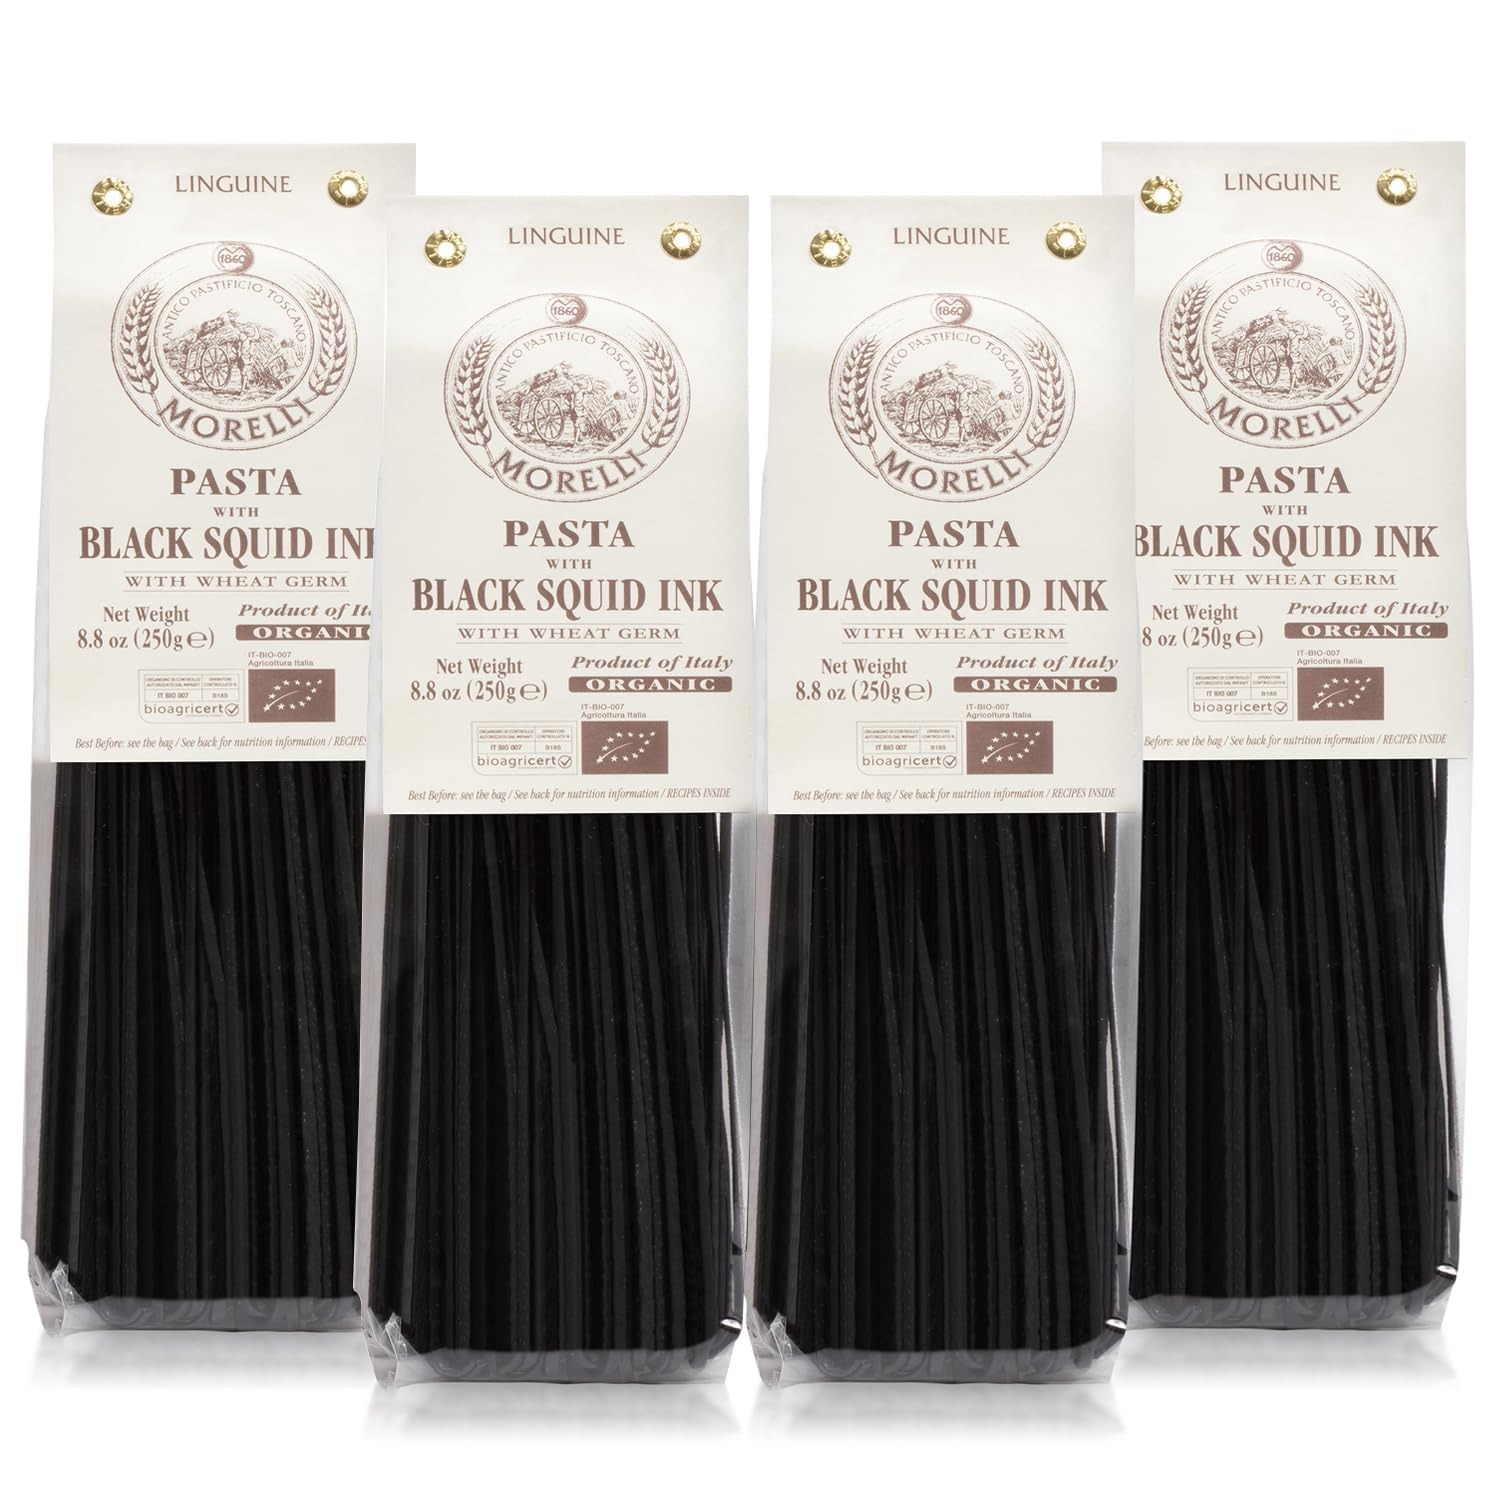
Item Name: Morelli Squid Ink Pasta Linguine- Organic Italian Pasta - Black Pasta Noodles - Durum Wheat Semolina - Nero Di Seppia Made in Italy - 8.8oz / 250g (pack of 4)
Bullet Point 1: GOURMET ITALIAN LINGUINE - Handmade with high grade durum wheat from Tuscany and added wheat germ (the heart of the grain itself). This dried pasta is quite dense and absorbs sauces well to give a more succulent and full-bodied flavor to your cooking.
Bullet Point 2: UNIQUE FLAVOR - Morelli black squid ink pasta with wheat germ to create a rich, nutty bite.
Bullet Point 3: HEALTHY - High in protein (8 gr), this black pasta a great way to get more protein into your day. Stay full for longer. The Wheat germ contains vitamin A, D, E, and vegetable protein.
Bullet Point 4: VERSATILE PAIRING - Pair with fish-based sauces, whole cherry tomato, anchovy, and caper sauce.
Bullet Point 5: MADE IN ITALY - Authentic Italian pasta made in the ancient Morelli Pasta Factory since 1860 Made in small batches to insure high quality.
Bullet Point 6: About Morelli - Morelli has been creating gourmet Italian pasta in Tuscany since 1860 and is a family-run company with the 5th generation currently preserving the traditions their ancestors put into place. They utilize an artisanal method of reincorporating wheat germ into semolina to create many of their pastas with a unique taste and the aroma of wheat. Their pasta also has a high level of Vitamin A and D due to their unusual ingredients.
Bullet Point 7: Product of Italy - For 5 generations we have slowly dried and bronze-die cut our pasta using traditional recipes. We specialize in classical regional pasta as well as more innovative flavored pasta. All of our raw ingredients are selected with care and use either Tuscan or Italian wheat to ensure the highest quality.
Bullet Point 8: Tuscany, Italy - The ancient Morelli Pasta Factory is located in San Romano, a town in Tuscany (Province of Pisa) in central Italy. We respect the lands of Italy, using locally sourced ingredients grown by those who also respect our land.
Bullet Point 9: Makes a Great Gift - Pair with other products from our line to create a thoughtful gift for holidays, anniversaries, birthdays, employee appreciation, thank you, and hosts. We recommend our delicious Bucatini Pasta, our Tricolor Linguine Trio, or our eye-catching Black Squid Ink Pasta which is always appreciated by foodies, chefs, and home cooks.
Bullet Point 10: Visit the Morelli Store - View recipe suggestions and additional gourmet Italian products such as organic pasta, black squink ink pasta, Italian pasta from Italy, gourmet pasta variety packs, flavored pasta, colored pasta, and heirloom pasta from Italy.
Product Description: Gourmet Pasta. All the flavor of homemade pasta with wheat germ sets this organic Italian linguine pasta apart from others. Wheat germ is the heart of the grain of wheat, rich in flavor and nourishing active ingredients. The wheat germ contains vitamins A, D, and E and provides a wonderful aroma while cooking. The wheat germ gives the cooking water a slightly green hue making cooking Morelli's pasta a completely unique experience. The durum wheat noodle is a little thicker than usual pasta, absorb sauces well, and gives more succulent and full-bodied wheat flavor to your meals.Black Squid Ink Pasta. This squid pasta features noodles of black squid ink and in Italian is referred to as Nero di Seppia. Our black squid ink pasta adds a delicious flavor to your meal and is a treat for the eyes as well.Versatile and Healthy. Our linguine pasta can be used in classic Italian dishes and is especially good served with just a touch of olive oil. The organic pasta holds up beautifully in more complex meals with fish-based sauces, whole cherry tomato, anchovy, and caper sauce. Durum wheat semolina is a healthy choice for pasta as it is very high in protein and low in gluten. Enjoy true Italian specialty foods and make perfect healthy, flavorful pasta in just 6-7 minutes!Imported From Italy. Morelli has been creating gourmet Italian pasta in Tuscany since 1860 and is a family-run company with the 5th generation currently preserving the traditions their ancestors put into place. They utilize an artisanal method of reincorporating wheat germ into semolina to create unique tasting pasta with the aroma of wheat. The pasta has a high level of Vitamin A and D due to its unusual ingredients.
Value: 35.2
Unit: Ounce

Price: 27.99